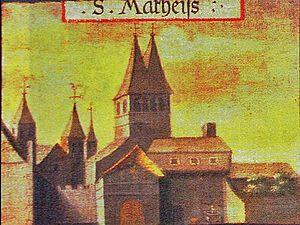
Abbaye Saint-Matthias en 1589